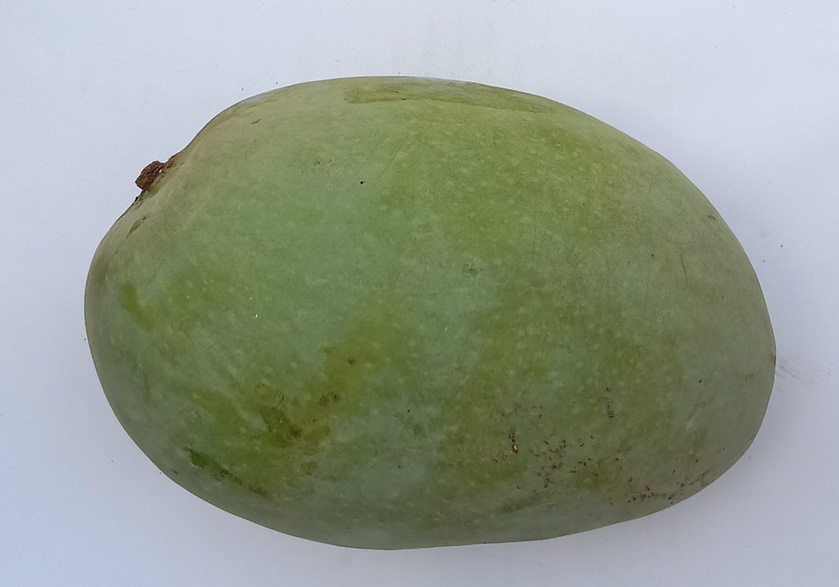
Mango variety: Fajri